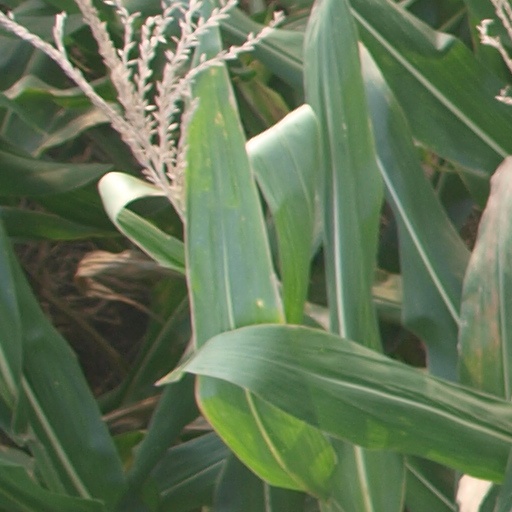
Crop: maize; corn